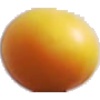
Label: Cherry Wax Yellow 1